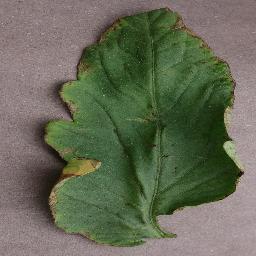
Label: Tomato___Bacterial_spot